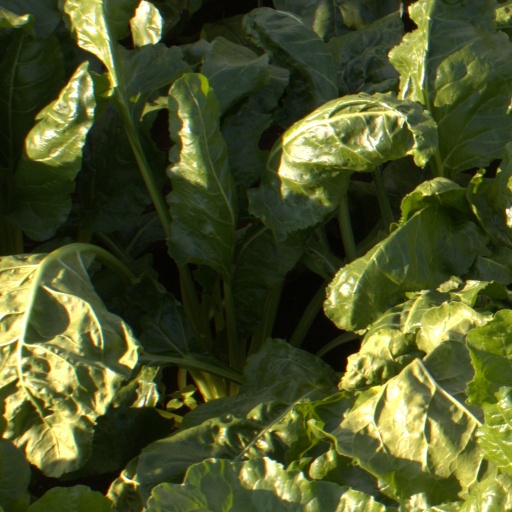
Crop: sugar beet